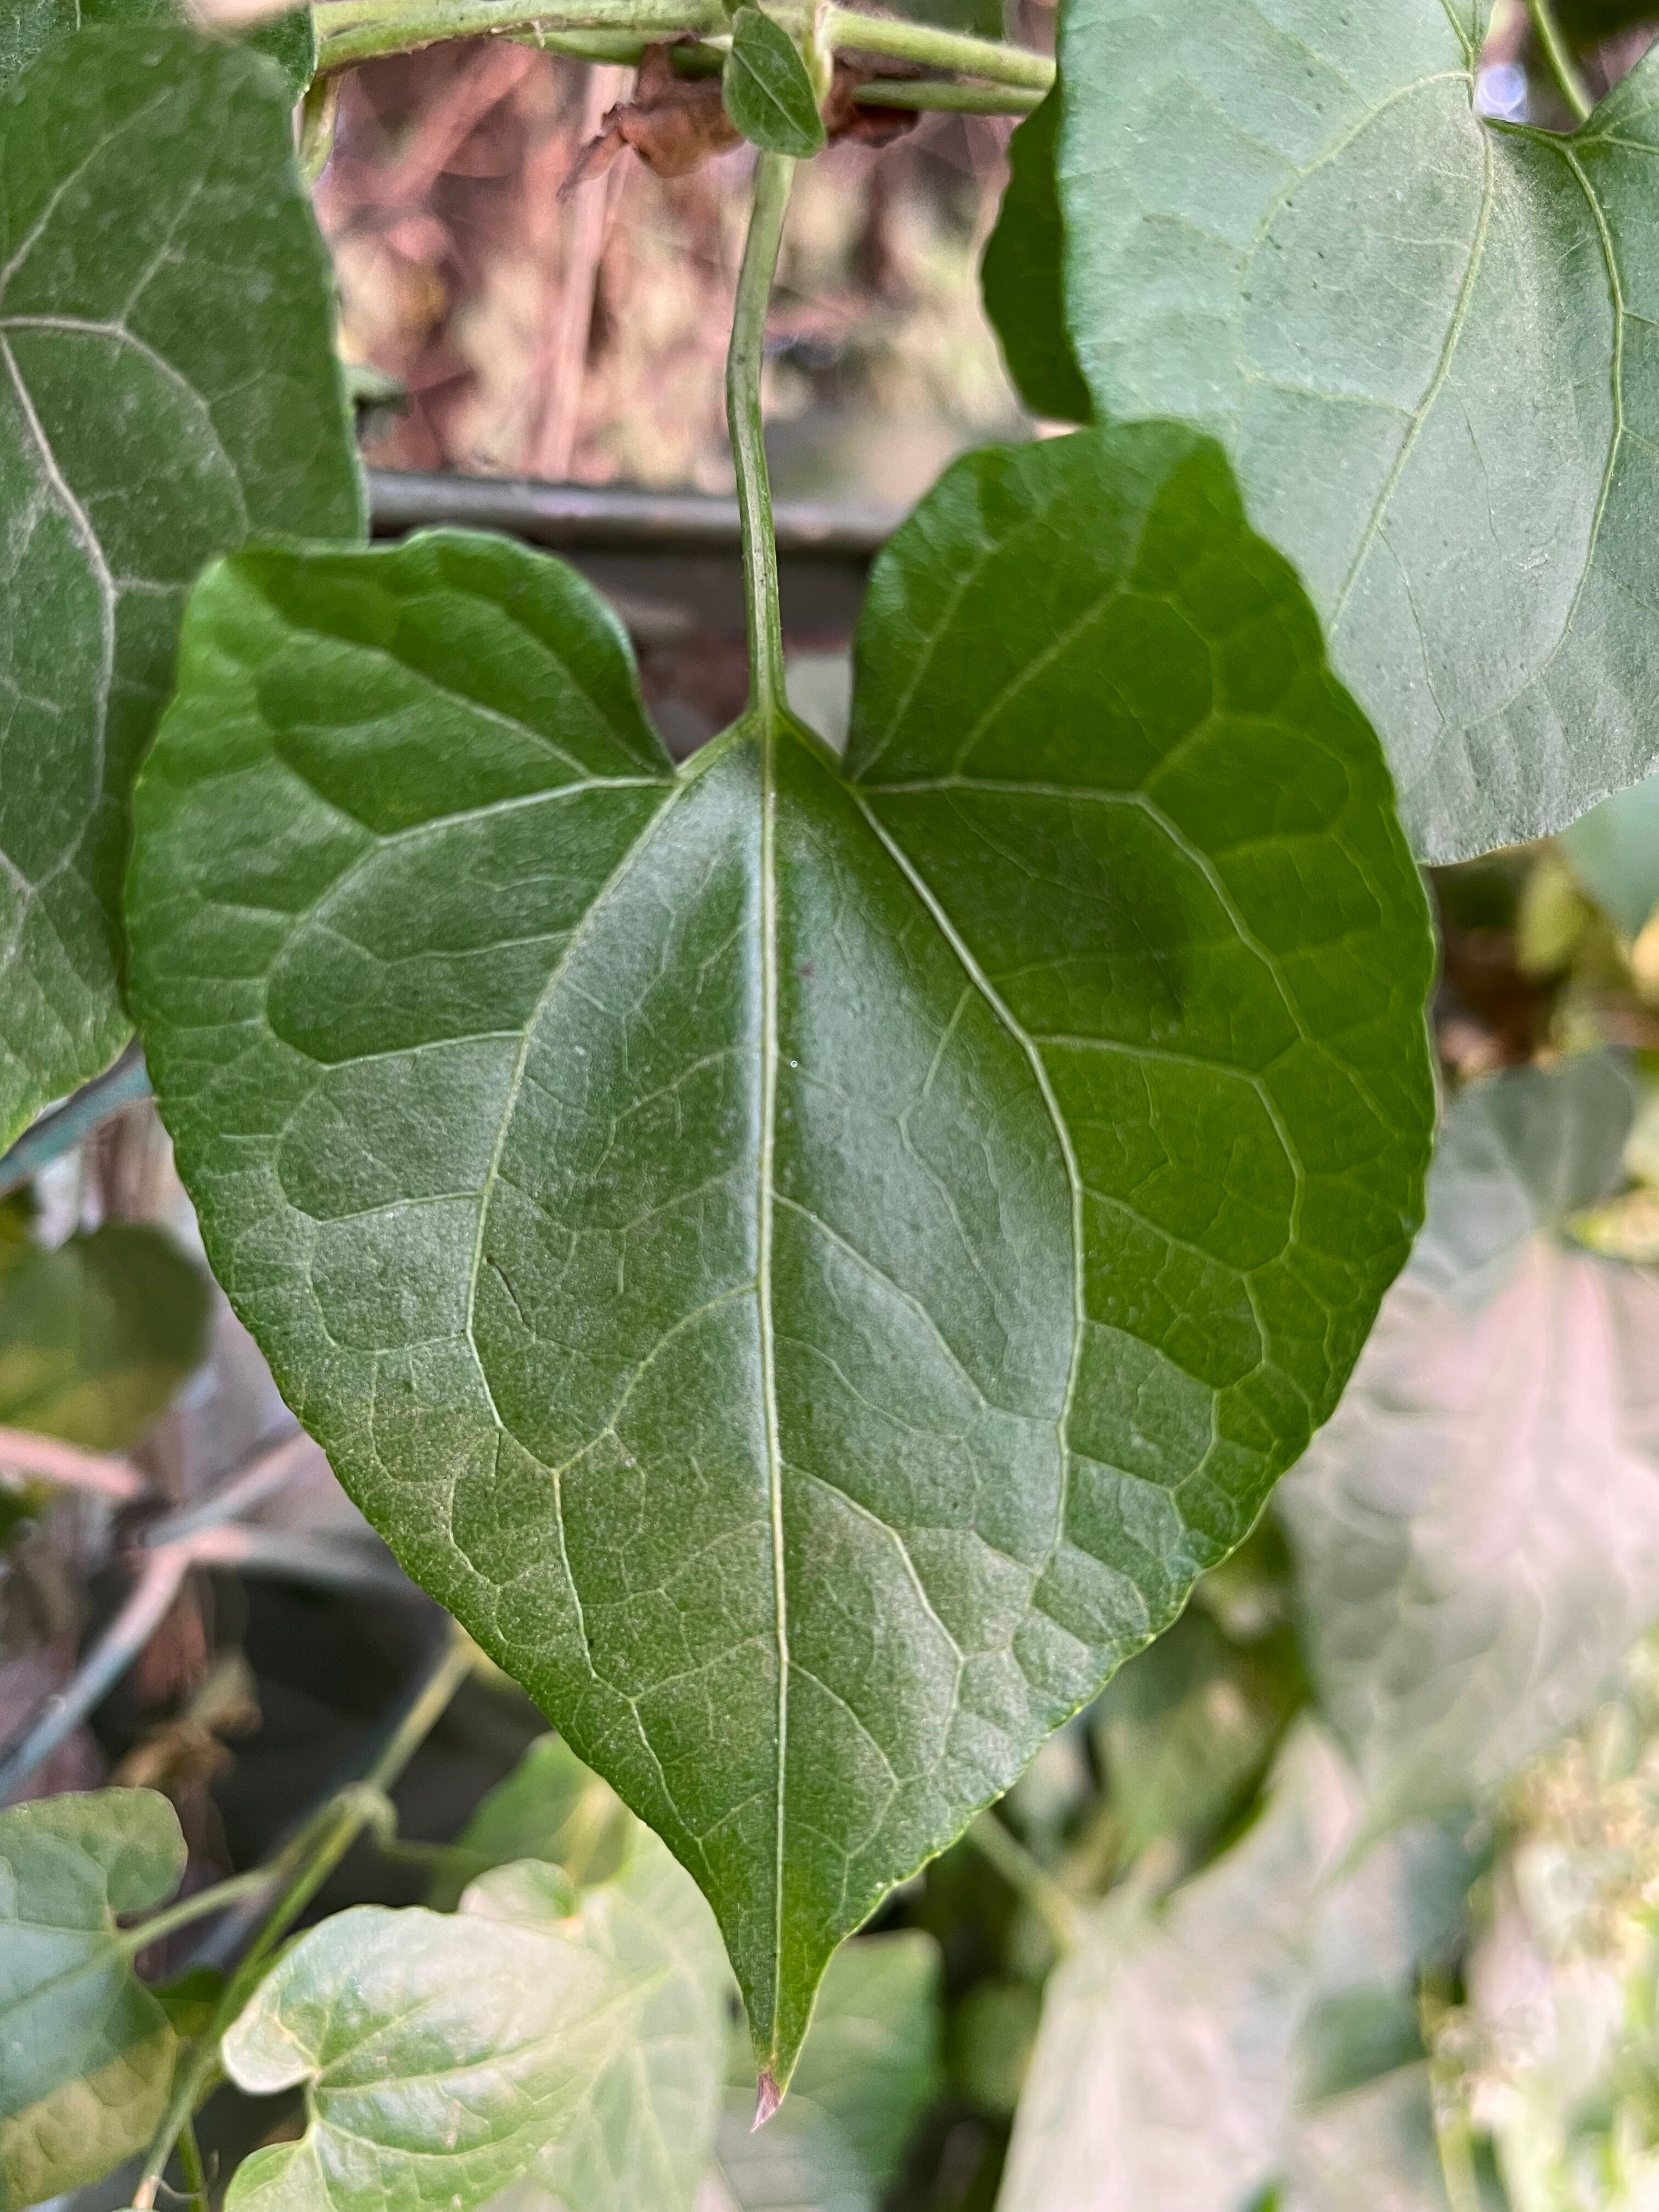
Plant species: mikania-micrantha